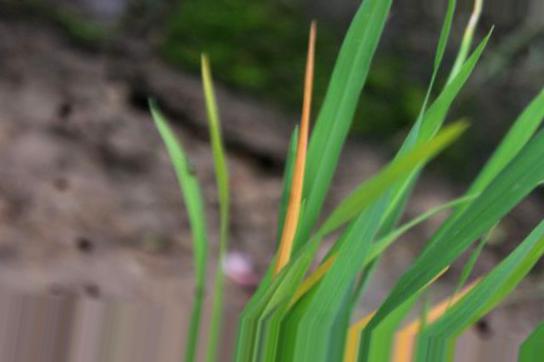
Nhãn: Tungro virus